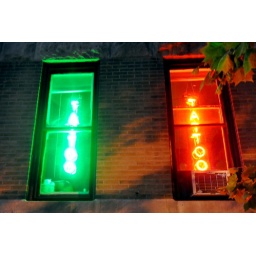
Green and red neon signs in the windows at Top Notch Tattoos Studios. 1517 U St NW, Washington, DC.